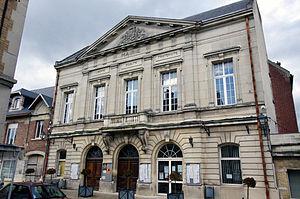
Saint-Gobain est une commune française située dans le département de l'Aisne, en région Hauts-de-France.